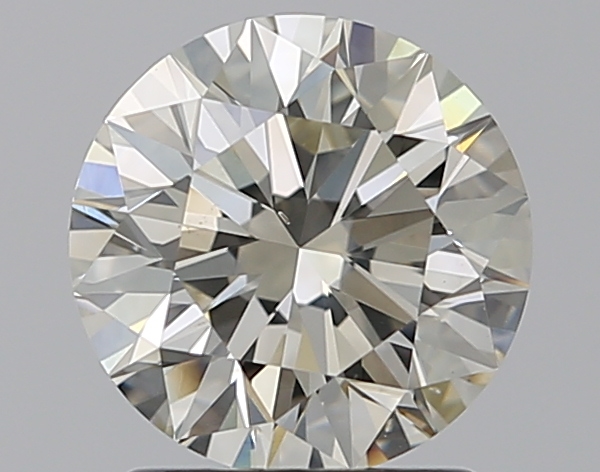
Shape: round
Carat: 1.51
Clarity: SI1
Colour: L
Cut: EX
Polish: EX
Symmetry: EX
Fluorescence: F
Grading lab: GIA
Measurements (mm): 7.28 x 7.32 x 4.58